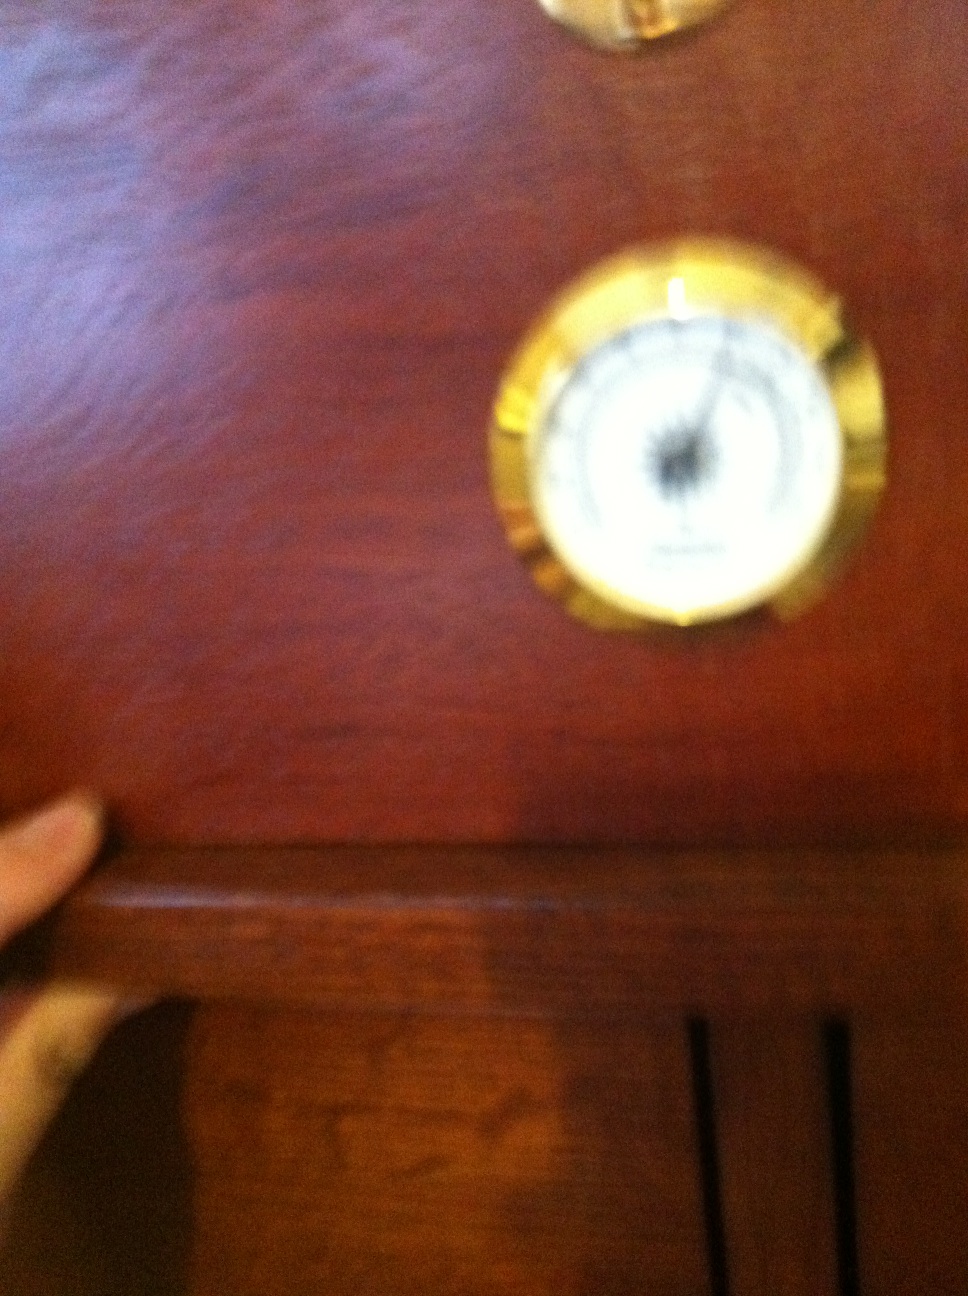Question: What is the number on this gauge? Thank you.
Answer: unanswerable